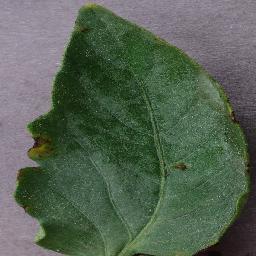
Label: Tomato___Bacterial_spot